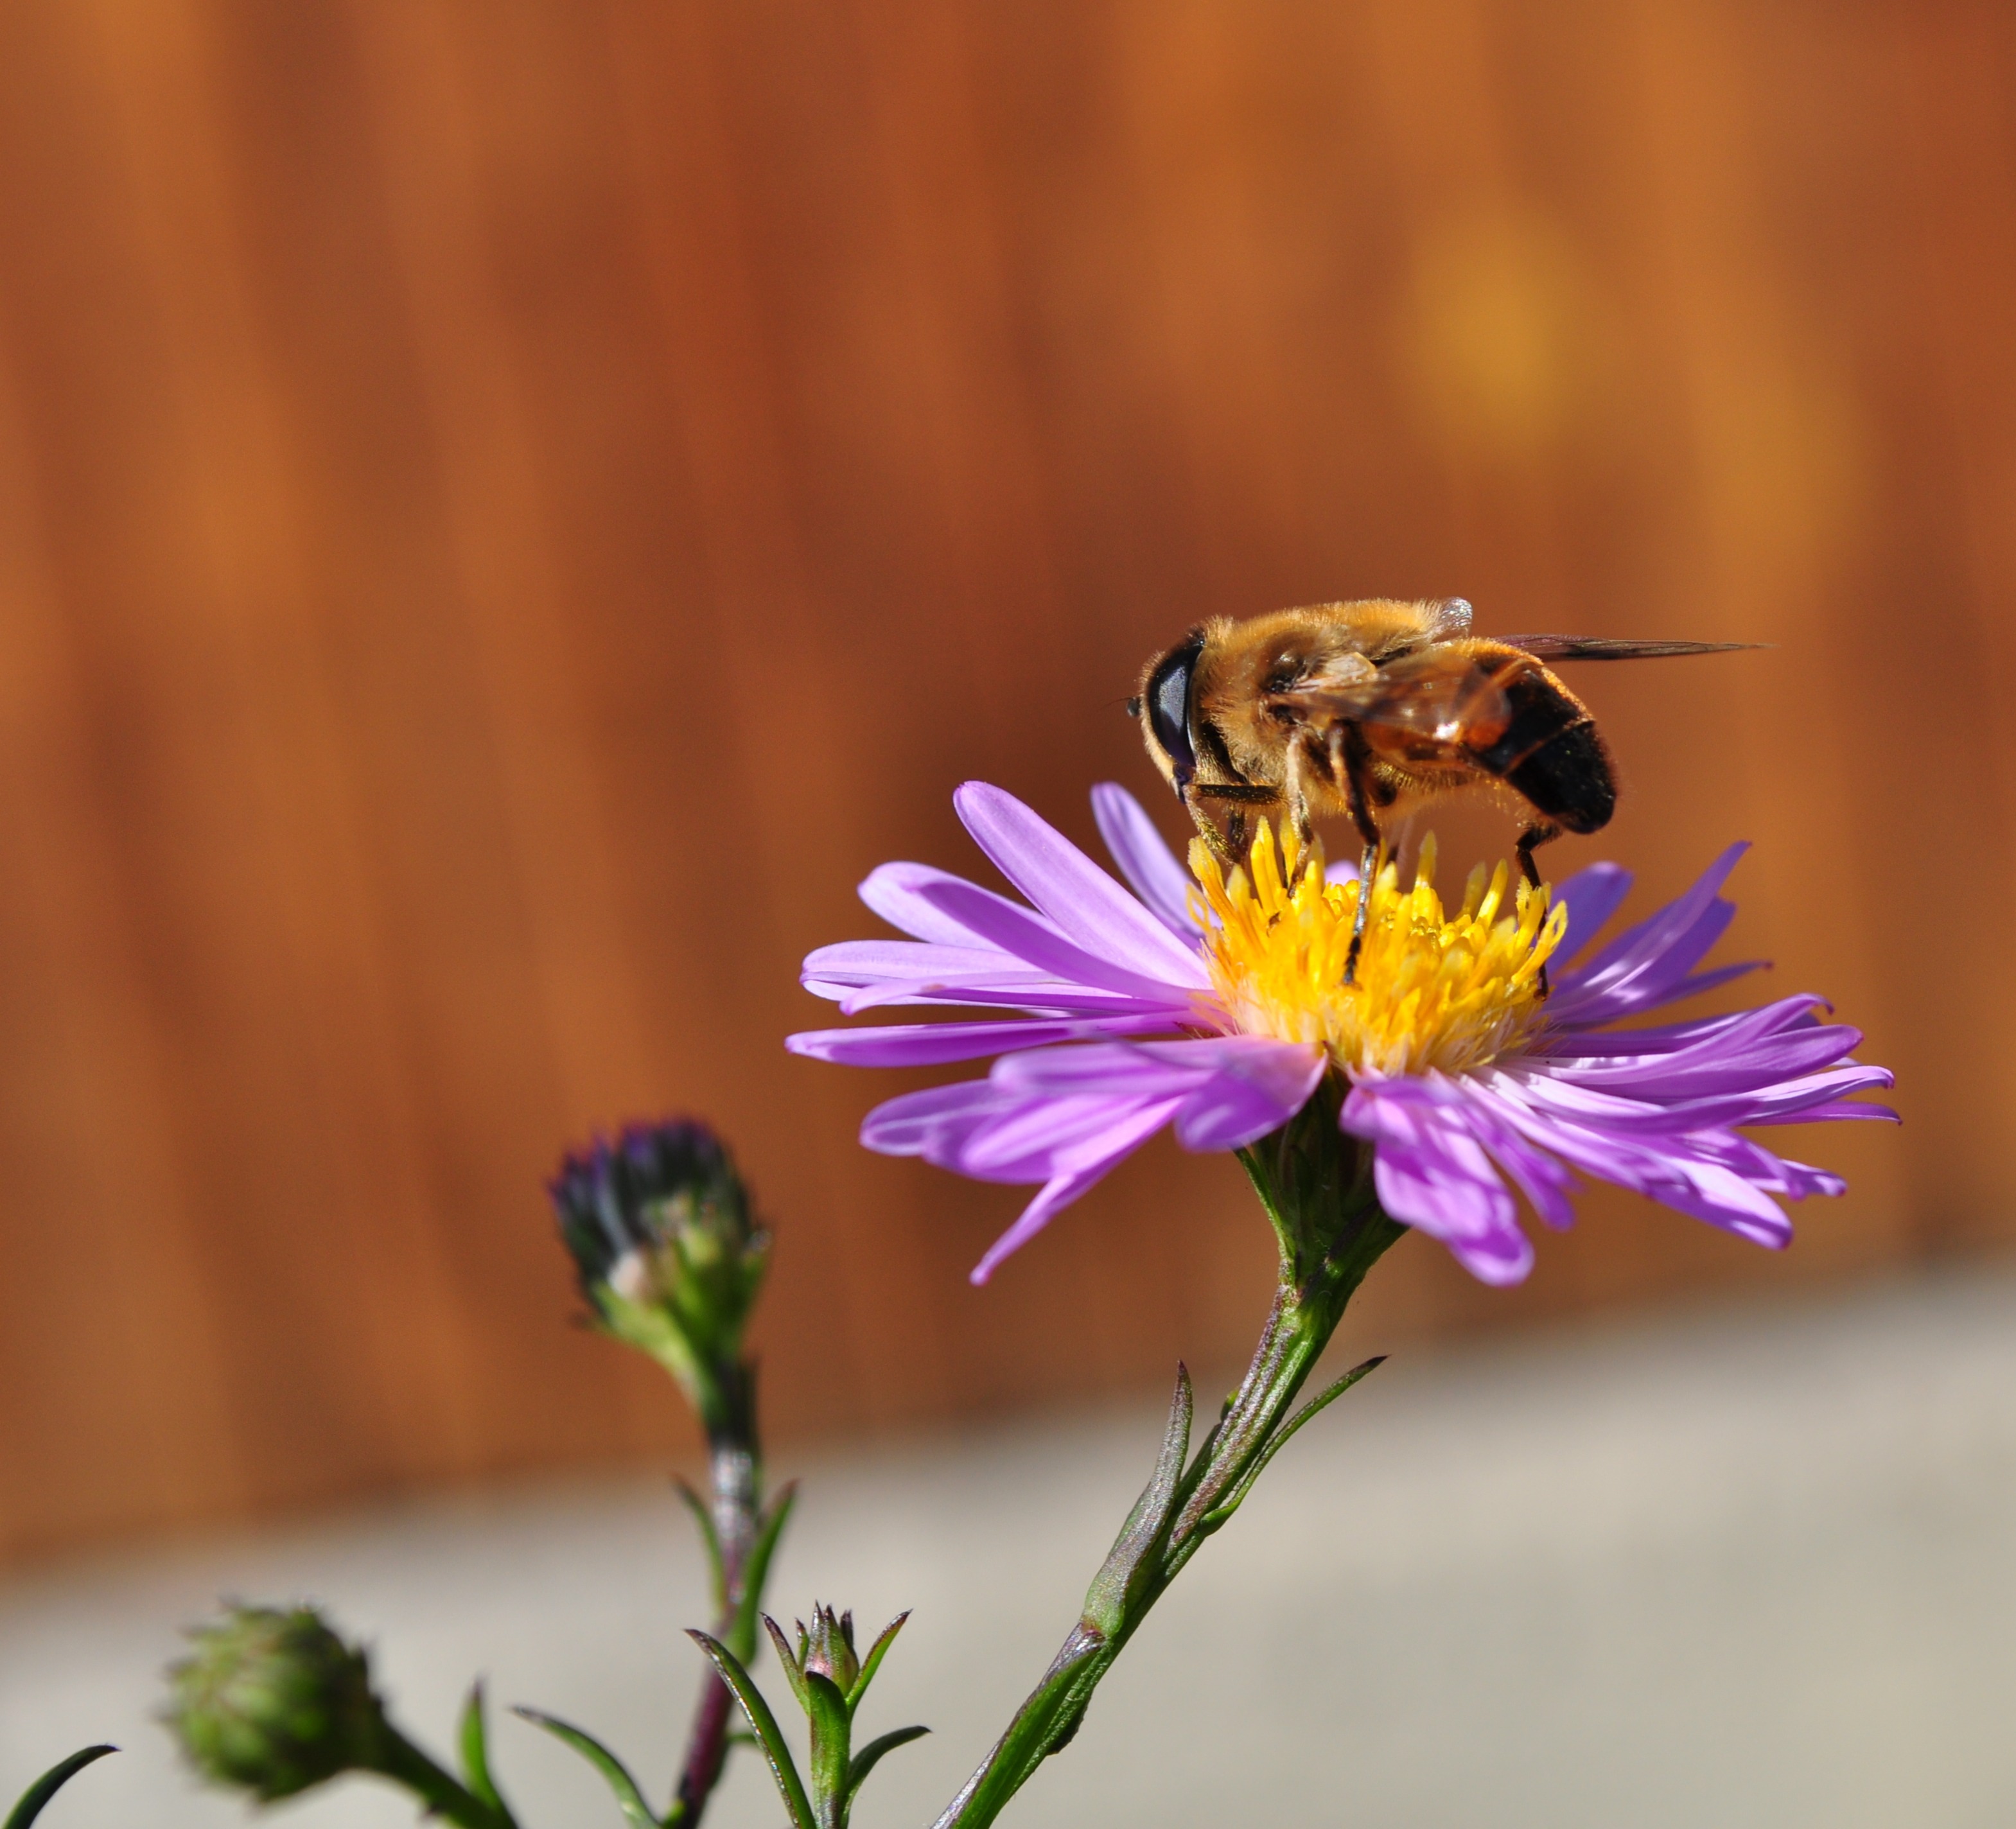
nature, outdoor, blossom, plant, photography, flower, petal, bloom, animal, summer, wildlife, wild, pollen, spring, insect, natural, bug, pollinate, garden, flora, season, fauna, invertebrate, wildflower, close up, bee, insects, nectar, macro photography, honey bee, pollinator, plant stem, membrane winged insect